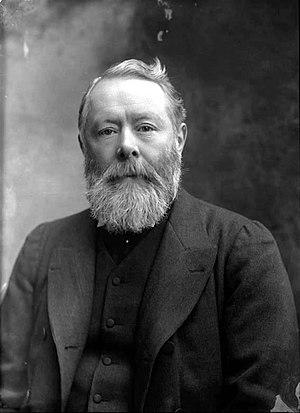
Arthur Fitzgerald Kinnaird, 11th Lord Kinnaird, KT né le 16 février 1847 et mort le 30 janvier 1923, est un footballeur international écossais actif dans les années 1870, pionnier des premiers temps du football puis président de The Football Association.